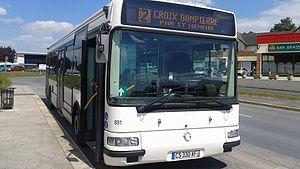
Irisbus Agora S - Sitac (Temporaire)
SITAC est le nom commercial du réseau de transport en commun dont l'autorité organisatrice est Cités-en-Champagne, la Communauté d'agglomération de Châlons-en-Champagne. Ce réseau est exploité sous le régime de la délégation de service public par une filiale du groupe Keolis.